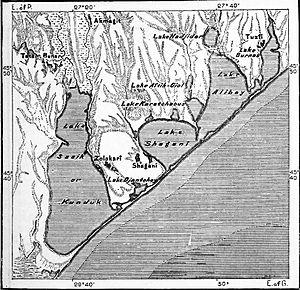
Le raïon de Tatarbounary est une subdivision administrative de l'Ukraine, située dans l'oblast d'Odessa et dans la région historique du Boudjak. Le centre administratif est situé à Tatarbounary.